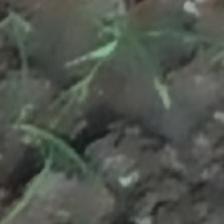
Label: single